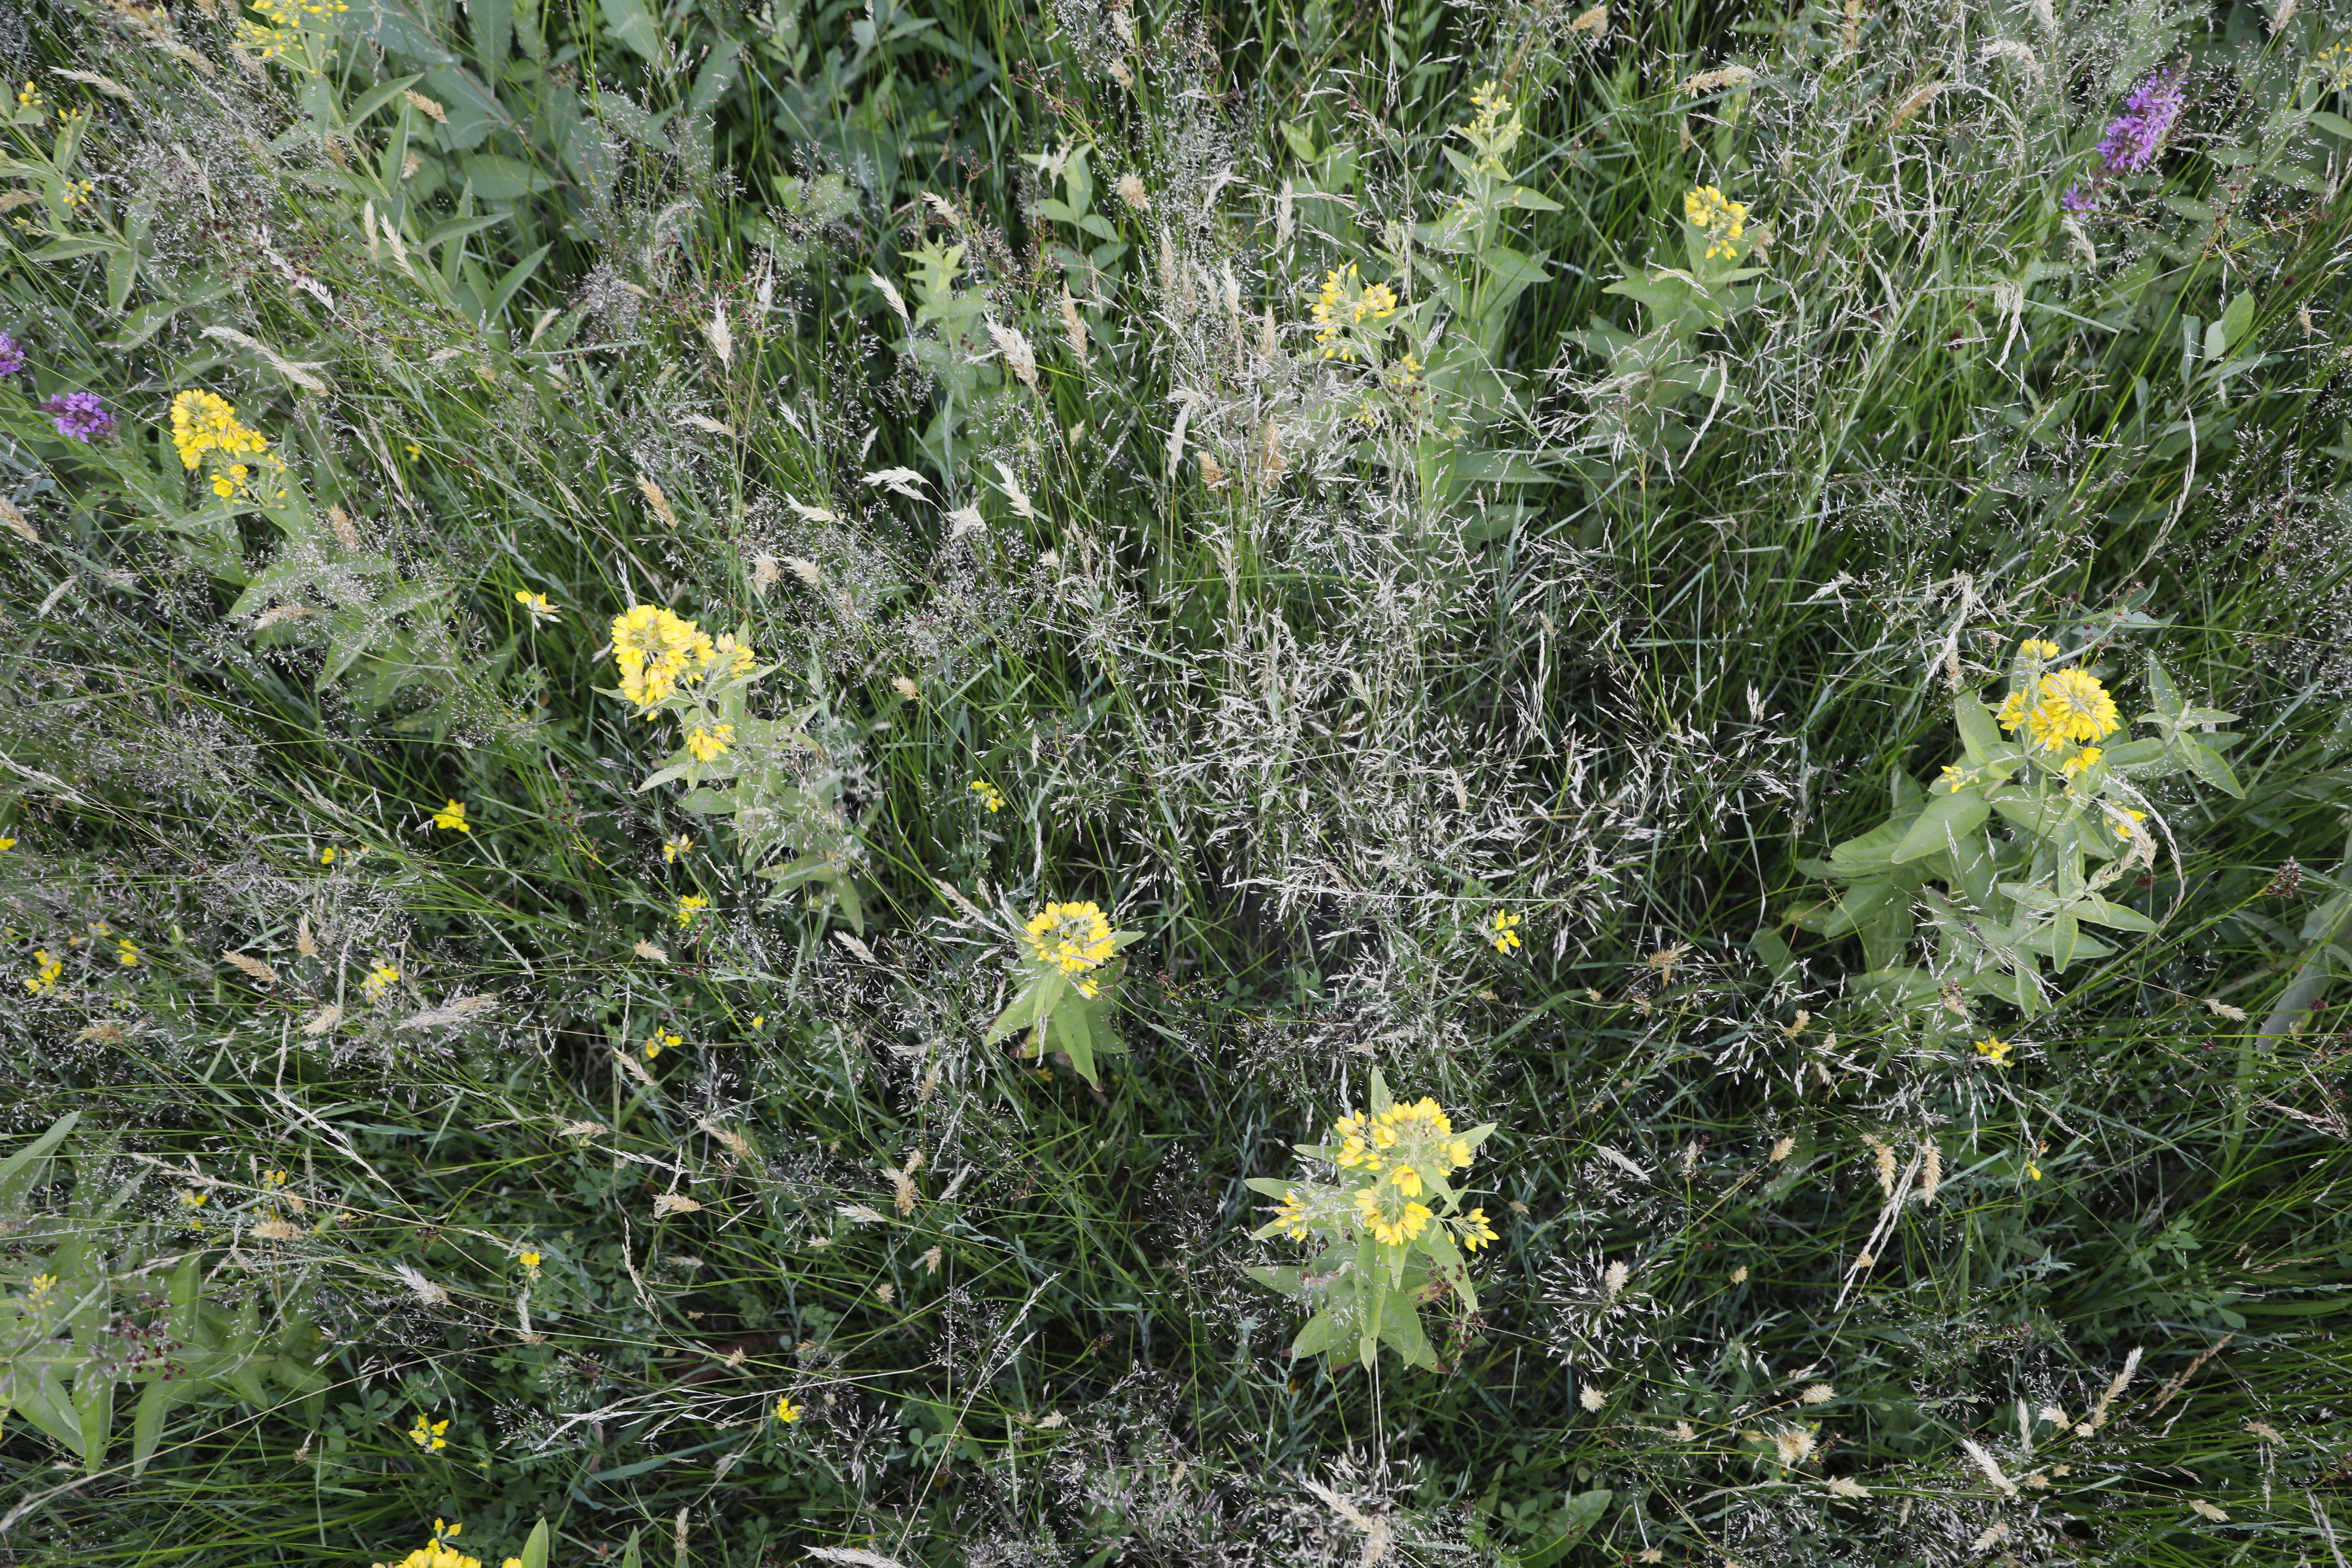
Plant species: Lythrum salicaria, Lysimachia vulgaris, Lotus corniculatus